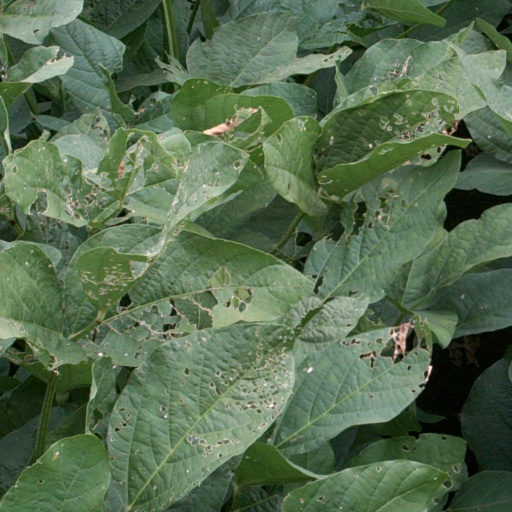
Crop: soybean